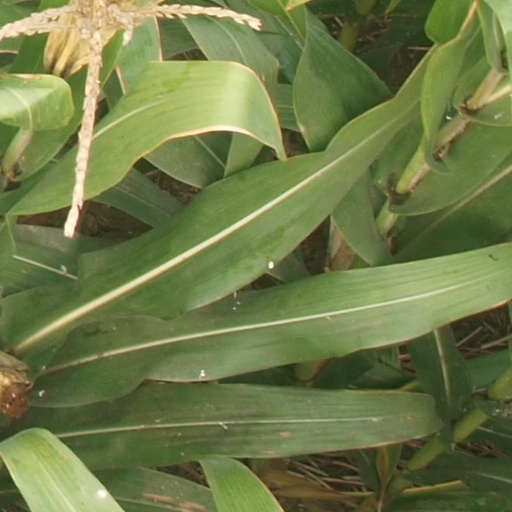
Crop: maize; corn